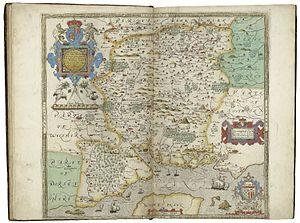
Le Hampshire est un comté anglais situé sur la côte sud de la Grande-Bretagne, en face de l'île de Wight. Son chef-lieu est Winchester et sa plus grande ville est Southampton. Avec une superficie de 3 769 km², il s'agit du neuvième plus vaste comté traditionnel d'Angleterre, et du plus vaste de l'Angleterre du Sud-Est. D'ouest en est, il est entouré par les comtés du Dorset, du Wiltshire, du Berkshire, du Surrey et du Sussex de l'Ouest.
L'Atlas of the Counties of England and Wales est un atlas géographique publié en 1579 par Christopher Saxton. Dédié à Élisabeth Iʳᵉ, il s'agit du premier atlas représentant avec précision l'ensemble des subdivisions d'un État-nation, en l'occurrence les comtés de l'Angleterre et du pays de Galles.